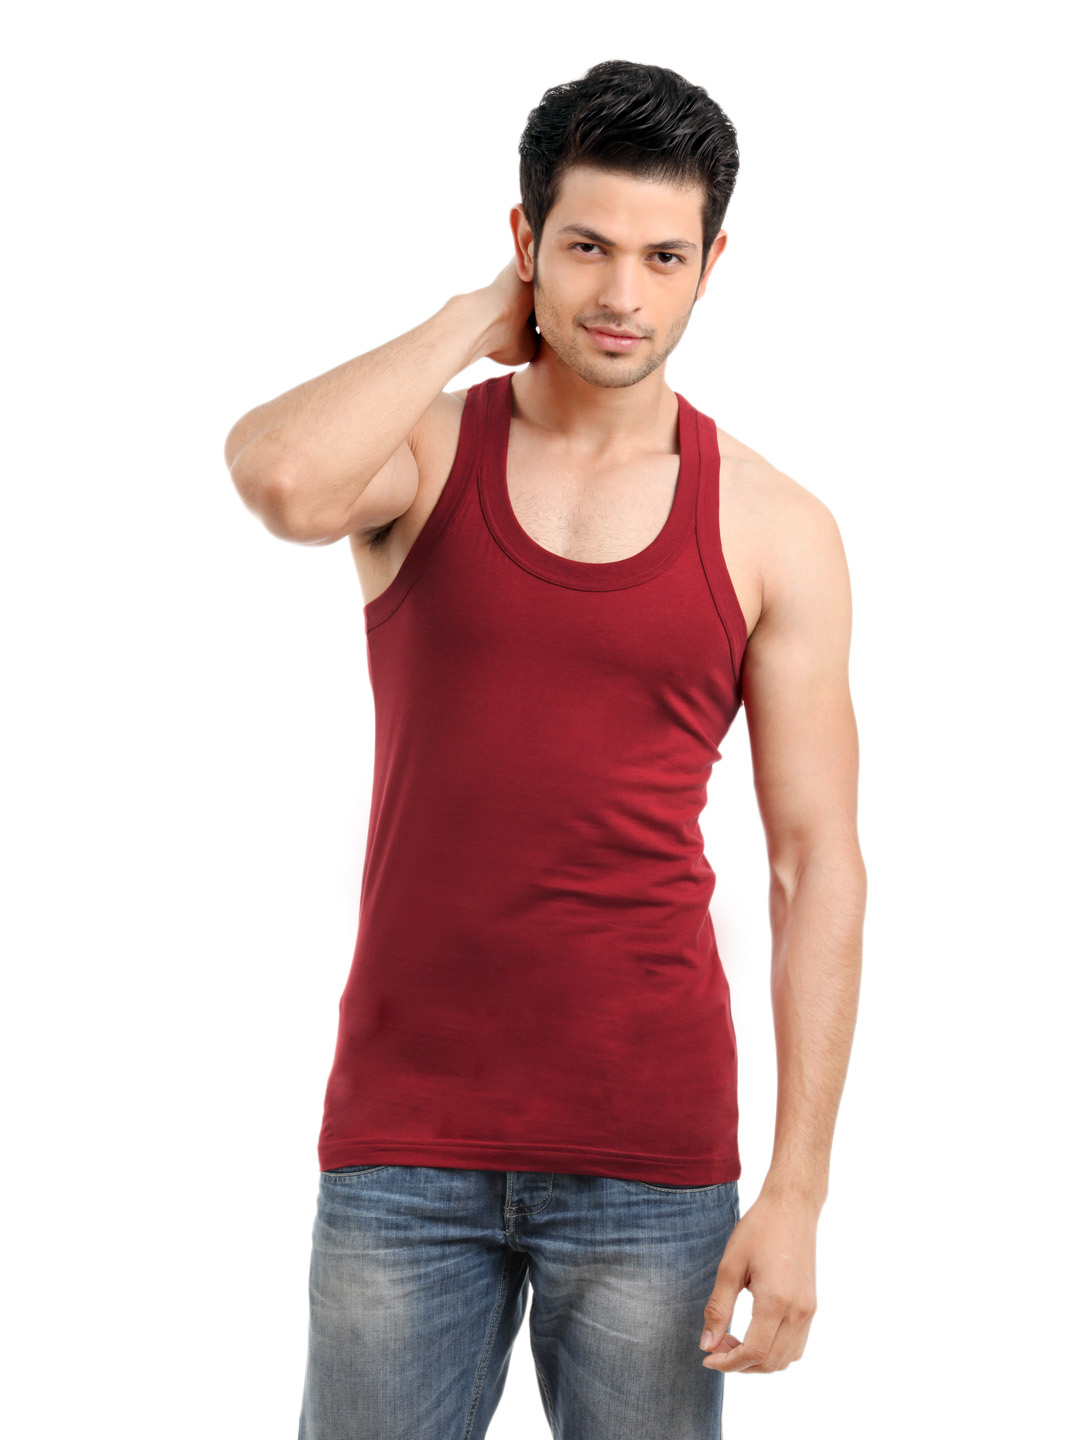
Parx Men Red Vest
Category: Apparel / Innerwear / Innerwear Vests
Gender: Men
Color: Red
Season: Summer 2016
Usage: Casual